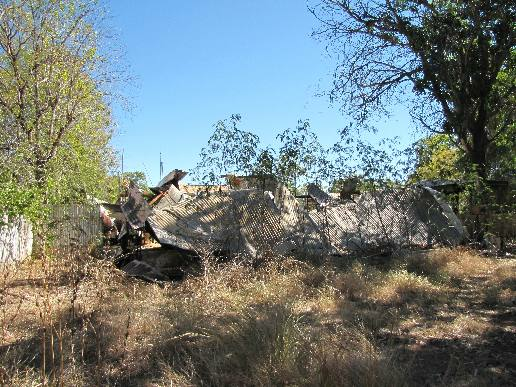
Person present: No